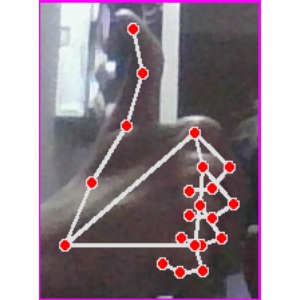
अक्षर: थ